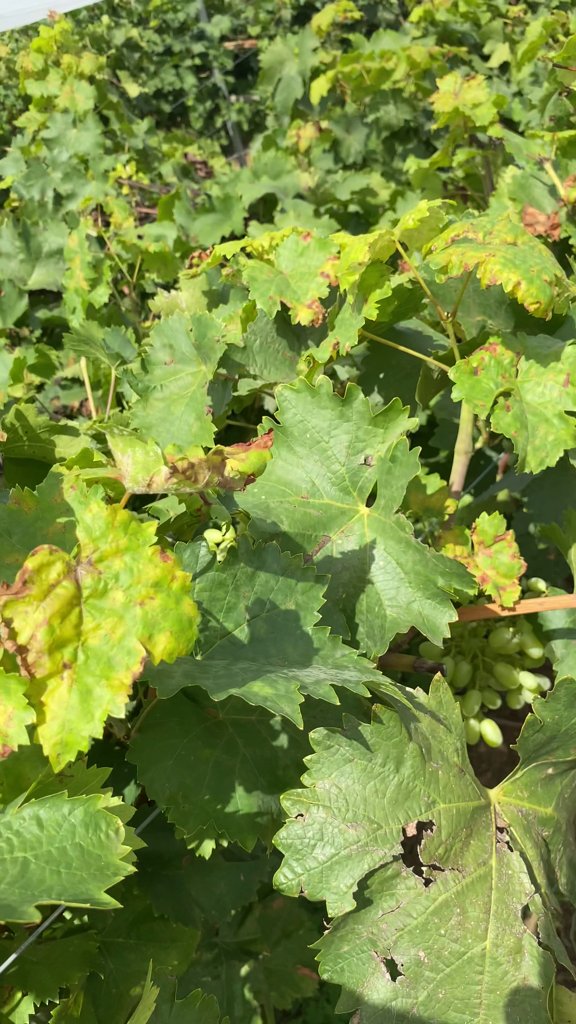
Berries visible: 29
Grape clusters: 1